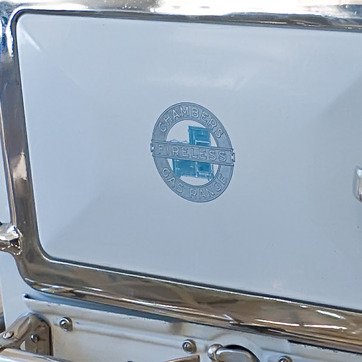
Material: metal